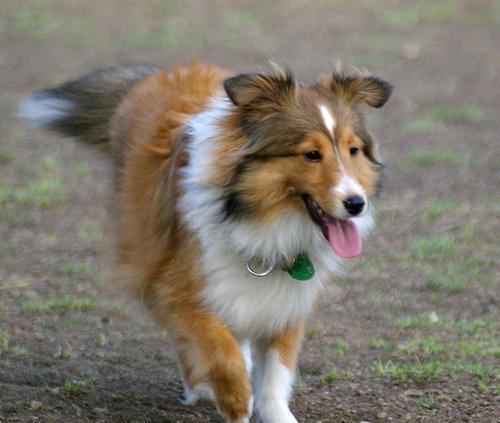
Shetland_sheepdog